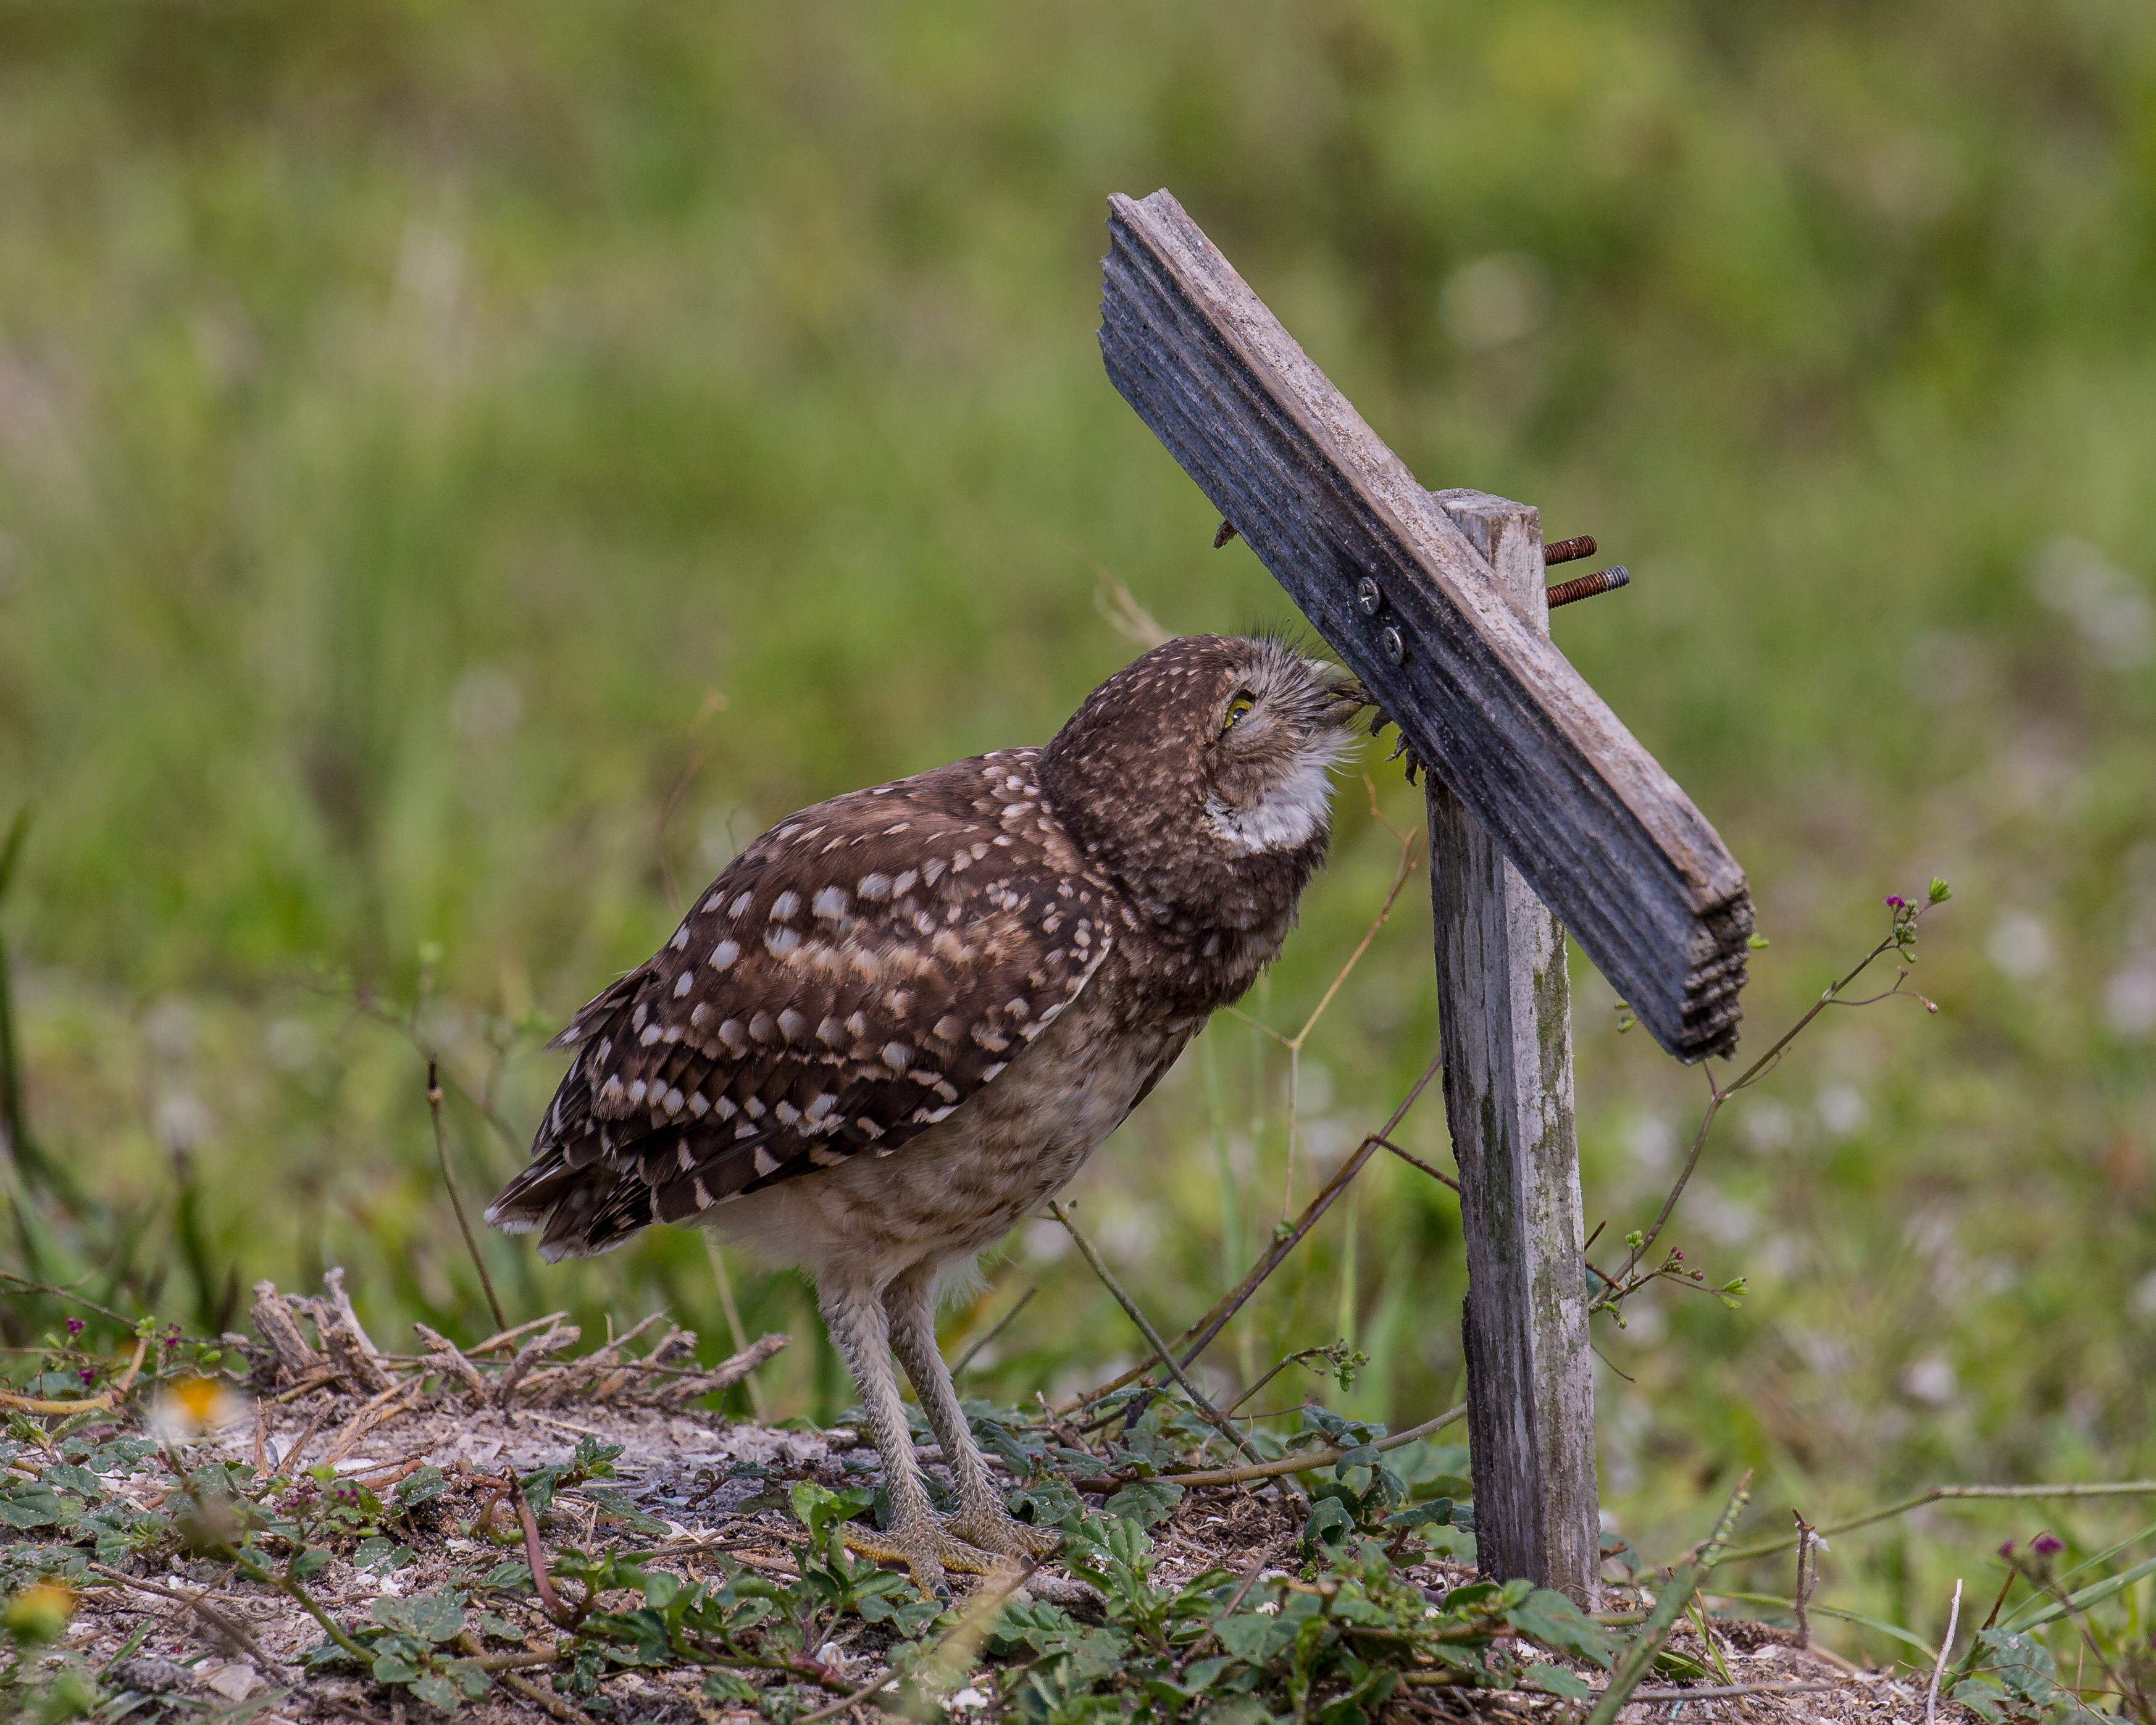
bird, wildlife, beak, fauna, vertebrate, snipe, shorebird